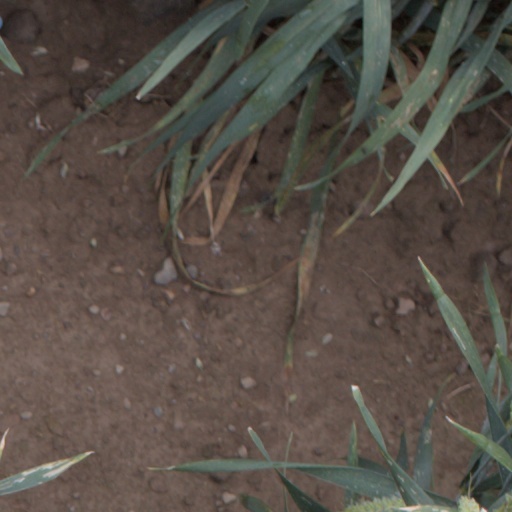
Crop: wheat